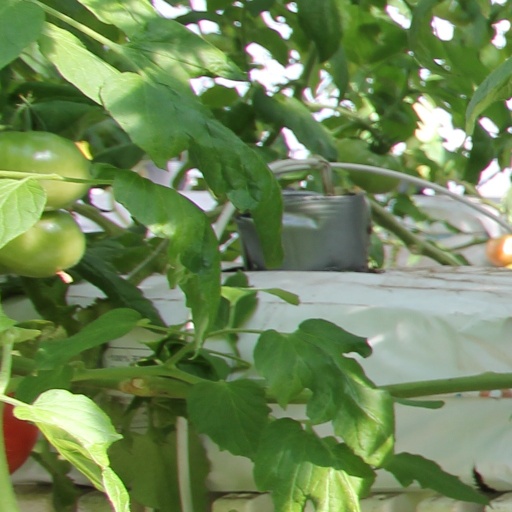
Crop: tomato